Bruce Watson (Scottish guitarist)

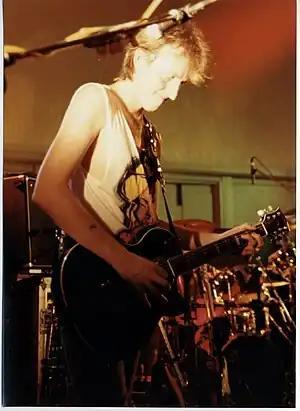
Watson in 1991

Watson's role in the band was primarily as a supporting guitarist. He typically contributed rhythmic textures ("Wonderland", "Lost Patrol") and repetitive melodic fills ("In a Big Country", "Look Away") which underpinned verses, contrasting with Stuart Adamson's more straightforward chord work in these sections. During solos, as Adamson played the main melody, Watson often contributed a counter-melody. Watson also played slide guitar on some of the band's early material, including "Rain Dance" and "Red Fox." Later on, Adamson played much of the slide guitar work on the band's songs. Watson is also an accomplished mandolin player, and put this skill to use on several of Big Country's more country and western-influenced songs, including "Broken Heart (Thirteen Valleys)".